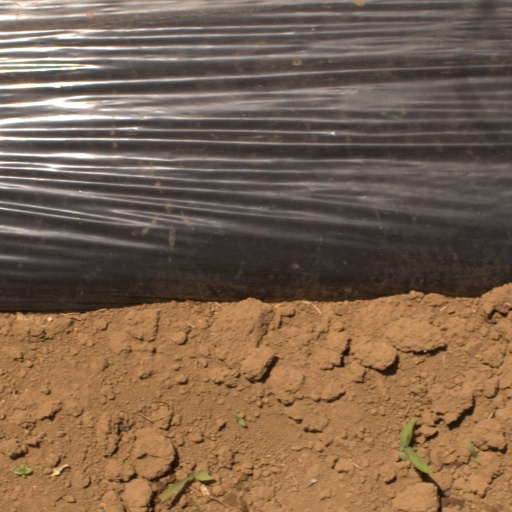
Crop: Jerusalem artichoke